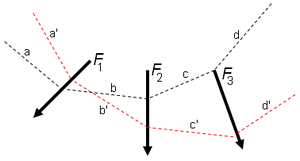
Deux funiculaires différents, pour un même système de trois forces.